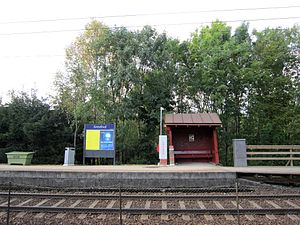
Greverud Trinbræt
Greverud Trinbræt er et norsk trinbræt på Østfoldbanen i Oppegård. Trinbrættet åbnede i 1939 og blev moderniseret i 2014, så det nu har universel udformning. Det ligger 17,36 km fra Oslo S og betjenes af lokaltog mellem Stabekk og Ski.